Saint Petersburg Soviet

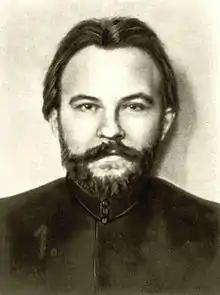
The first chairman of the Saint Petersburg Soviet Georgy Khrustalev-Nosar.

The new body was not well received by the Bolsheviks, who at first perceived it as a competitor to their political party. On the contrary, Mensheviks and Socialist Revolutionaries immediately sent representatives to the Soviet. On , the executive presidency of the Soviet was elected: Bolsheviks, Mensheviks and Social Revolutionaries each sent three representatives. The leading Menshevik representative - despite his earlier disputes with the leaders of the current - was Leon Trotsky. On his initiative, the Bolsheviks and Mensheviks set up a federal council to coordinate their activity in the Soviet. The leading figure of the Social Revolutionaries was Nikolai Avksentiev, and all three groups cooperated smoothly in the Soviet. All three agreed to give the chairmanship to Georgy Khrustalyov-Nosar, a workers' lawyer who did not belong to any of the parties. Although he temporarily became the Soviet's figurehead, the measures were decided by the parties, mainly the Social Democratic representatives, and Trotsky in particular played a leading role. As editor of the Soviet's newspaper, Trotsky wrote most of its proclamations and motions.